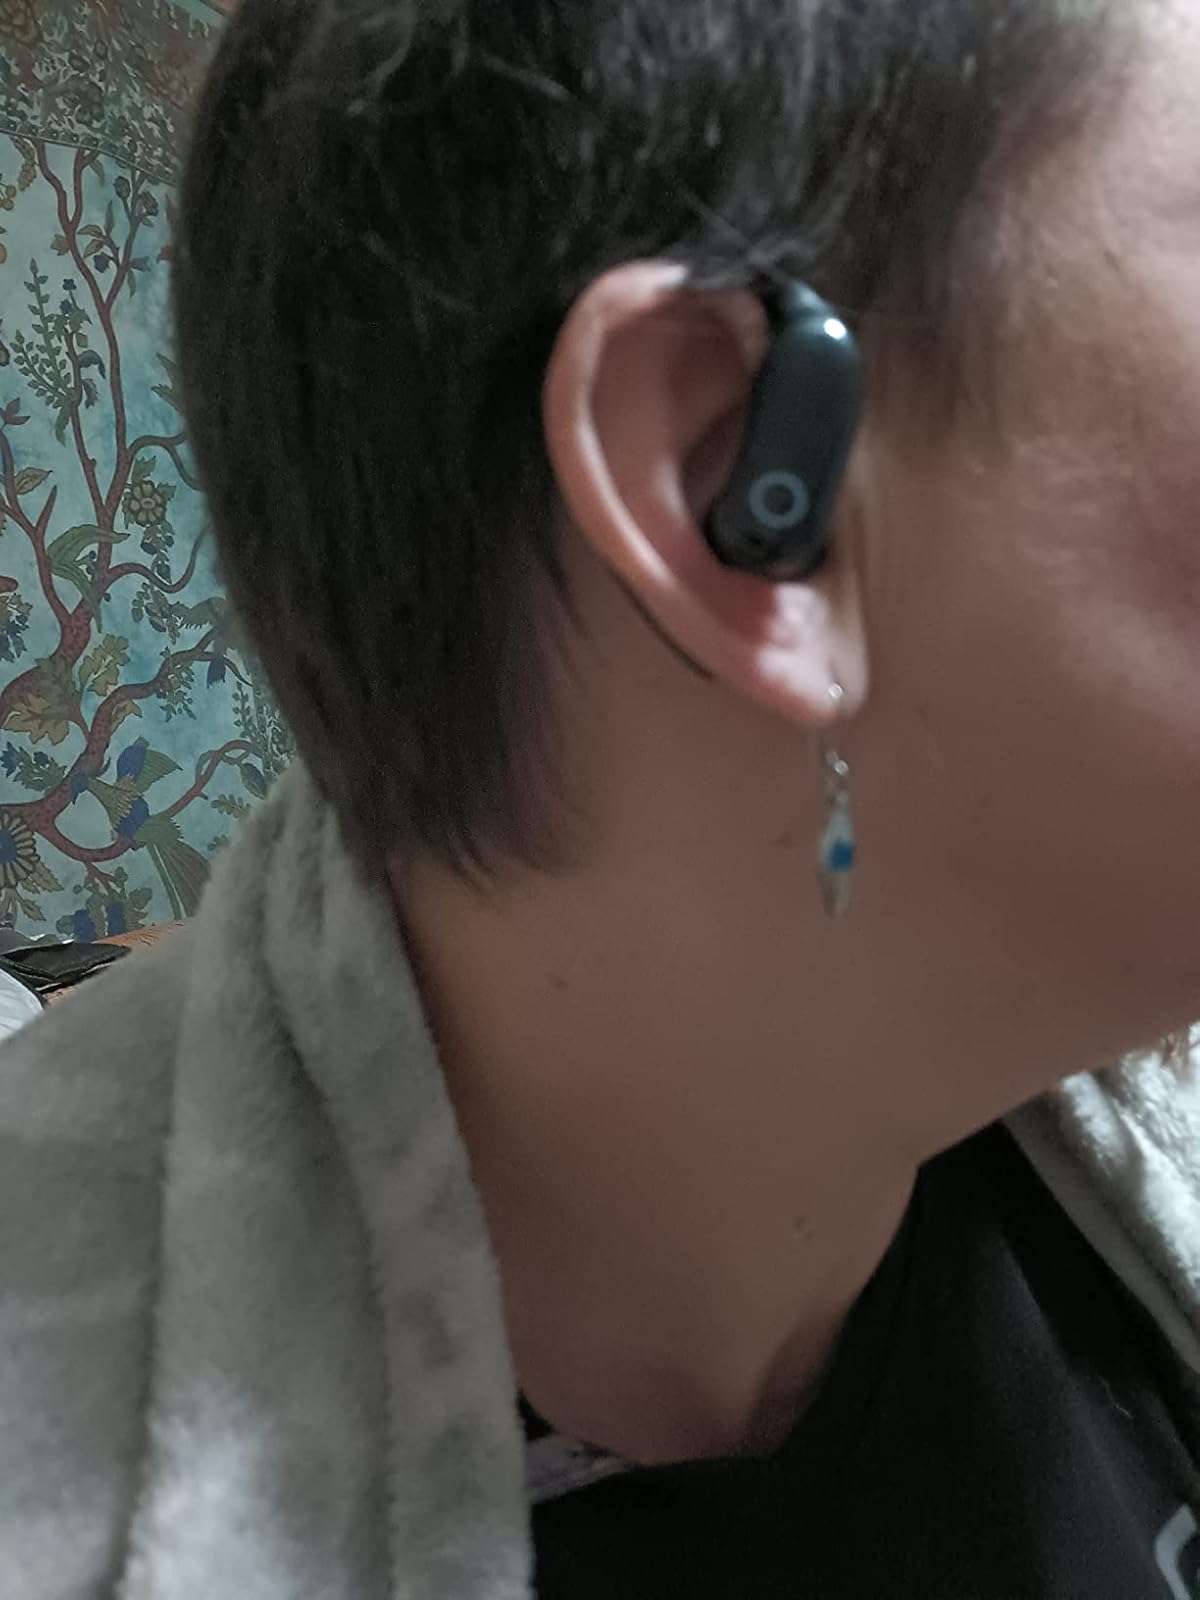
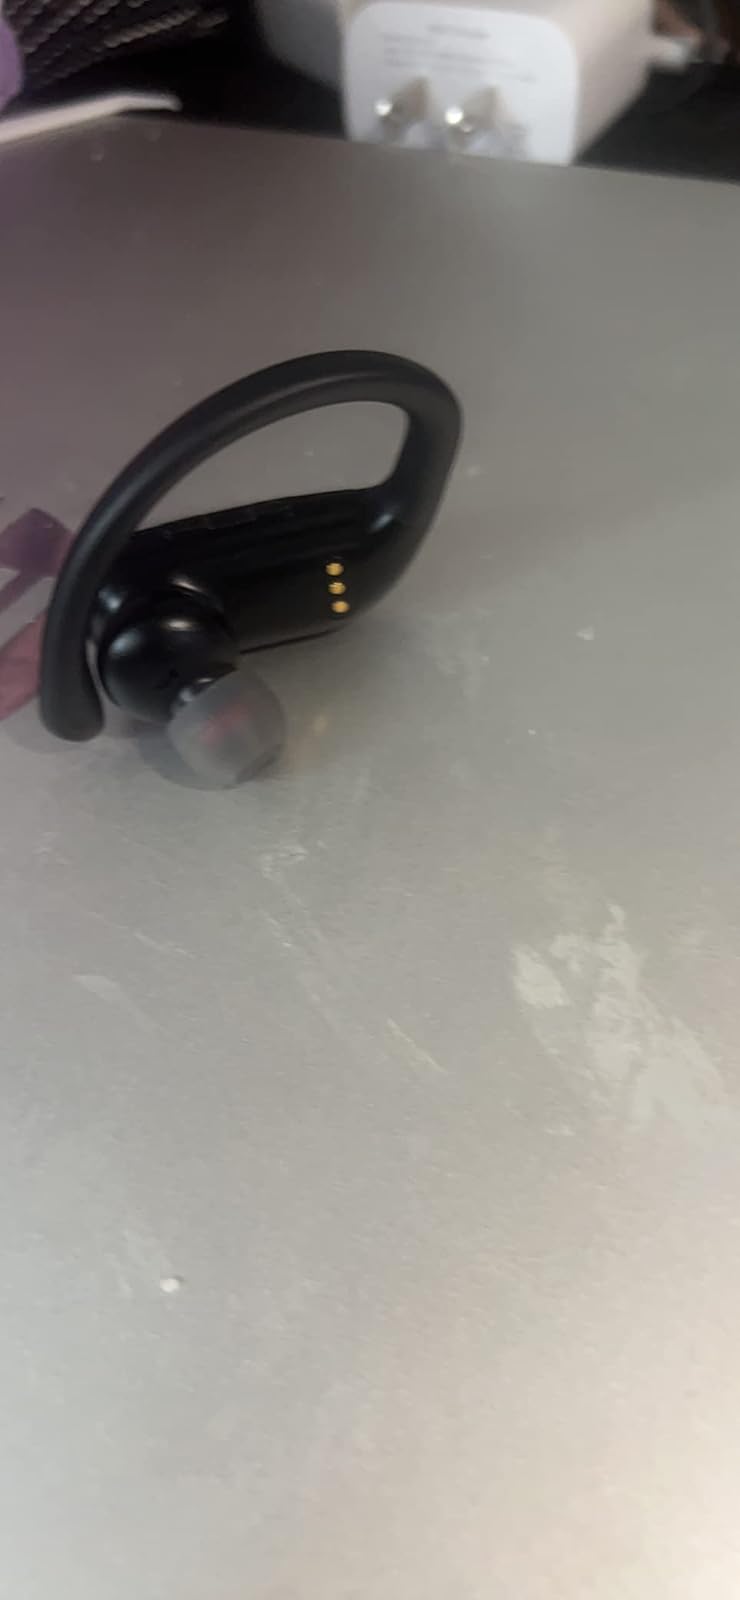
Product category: earbuds
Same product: no